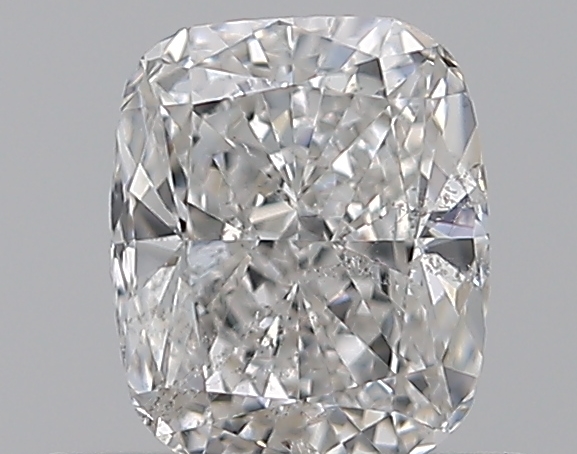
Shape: cushion
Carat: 0.59
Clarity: SI2
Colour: F
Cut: VG
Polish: EX
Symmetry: GD
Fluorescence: N
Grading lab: GIA
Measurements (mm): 5.32 x 4.48 x 2.89